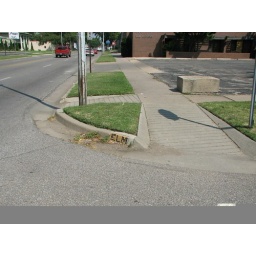
Curb sign with glass marble reflectors at Broadway &amp;amp; Elm in Wichita.